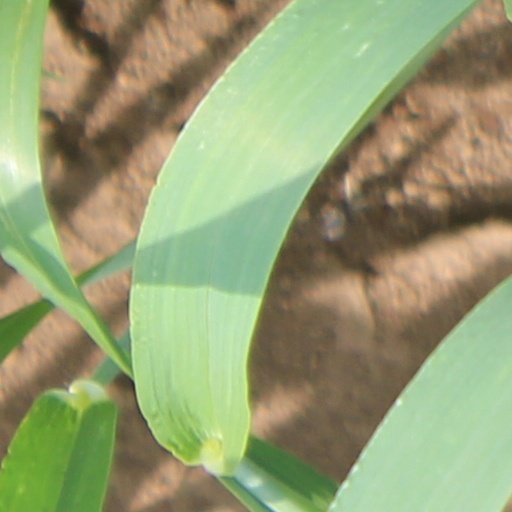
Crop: wheat